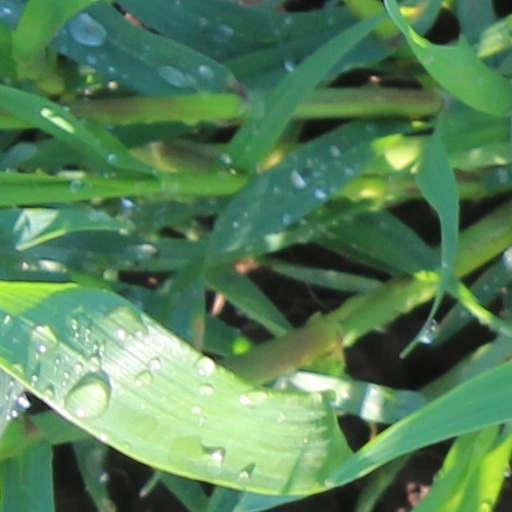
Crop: wheat